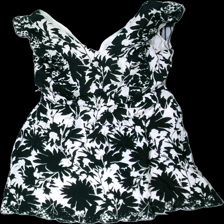
View: front
Type: Dress
Category: Ladies
Brand: Not in the list
Brand text on label: Steps
Colors: Black, White
Material: 100% viscose
Pattern: Floral print
Cut: Regular, V-collar
Size: M
Season: All
Stains: Minor
Damage: ripped seam
Damage location: top center
Price range: <50
Recommended usage: Export
Comment: slightly yellow edges